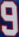
Number: 9